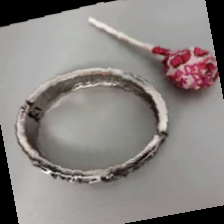
Label: has bracelet mod